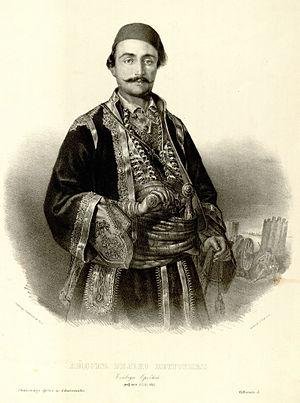
Un haïdouk était un brigand de grand chemin opérant en Europe du Sud-Est, principalement dans les Balkans et le Caucase sous domination ottomane.
Anastas Jovanović, né à Vratsa en 1817 et mort le 1ᵉʳ novembre 1899, est un photographe et lithographe majeur serbe.
Hajduk Veljko Petrović, en serbe cyrillique Вељко Петровић était un voïvode serbe qui s’est illustré lors de la première révolte serbe contre les Turcs.